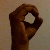
The image shows a hand gesture representing the letter 'O' in Indian Sign Language.